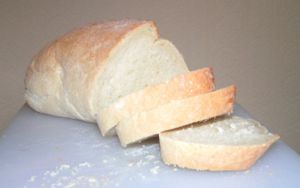
Franskbrød
Et franskbrød
Franskbrød er en dansk betegnelse for hvidt hvedebrød. Navnet stammer angiveligt fra tiden, hvor man malede korn til mel i lokale vindmøller rundt om i landet. Man begyndte på et tidspunkt at importere særlige møllesten fra Frankrig, som kunne male melet særlig fint.